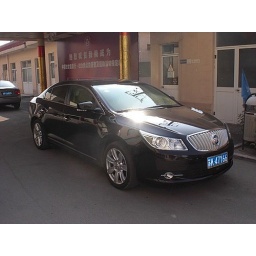
another buick spotted , nantong china , near our baby hospital , nice and black